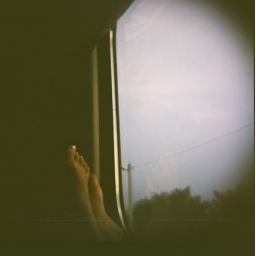
it was quite a long way travelling home by train